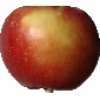
Label: braeburn_apple